Jean-Christophe Péraud

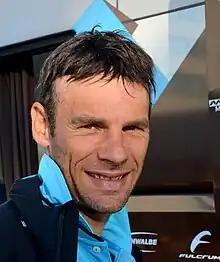
Peraud at the 2014 Tour de l'Ain

Jean-Christophe Péraud (born 22 May 1977) is a retired French cyclist who rode for and during his professional career. He was a member of the French team at the 2008 and 2012 Summer Olympics.